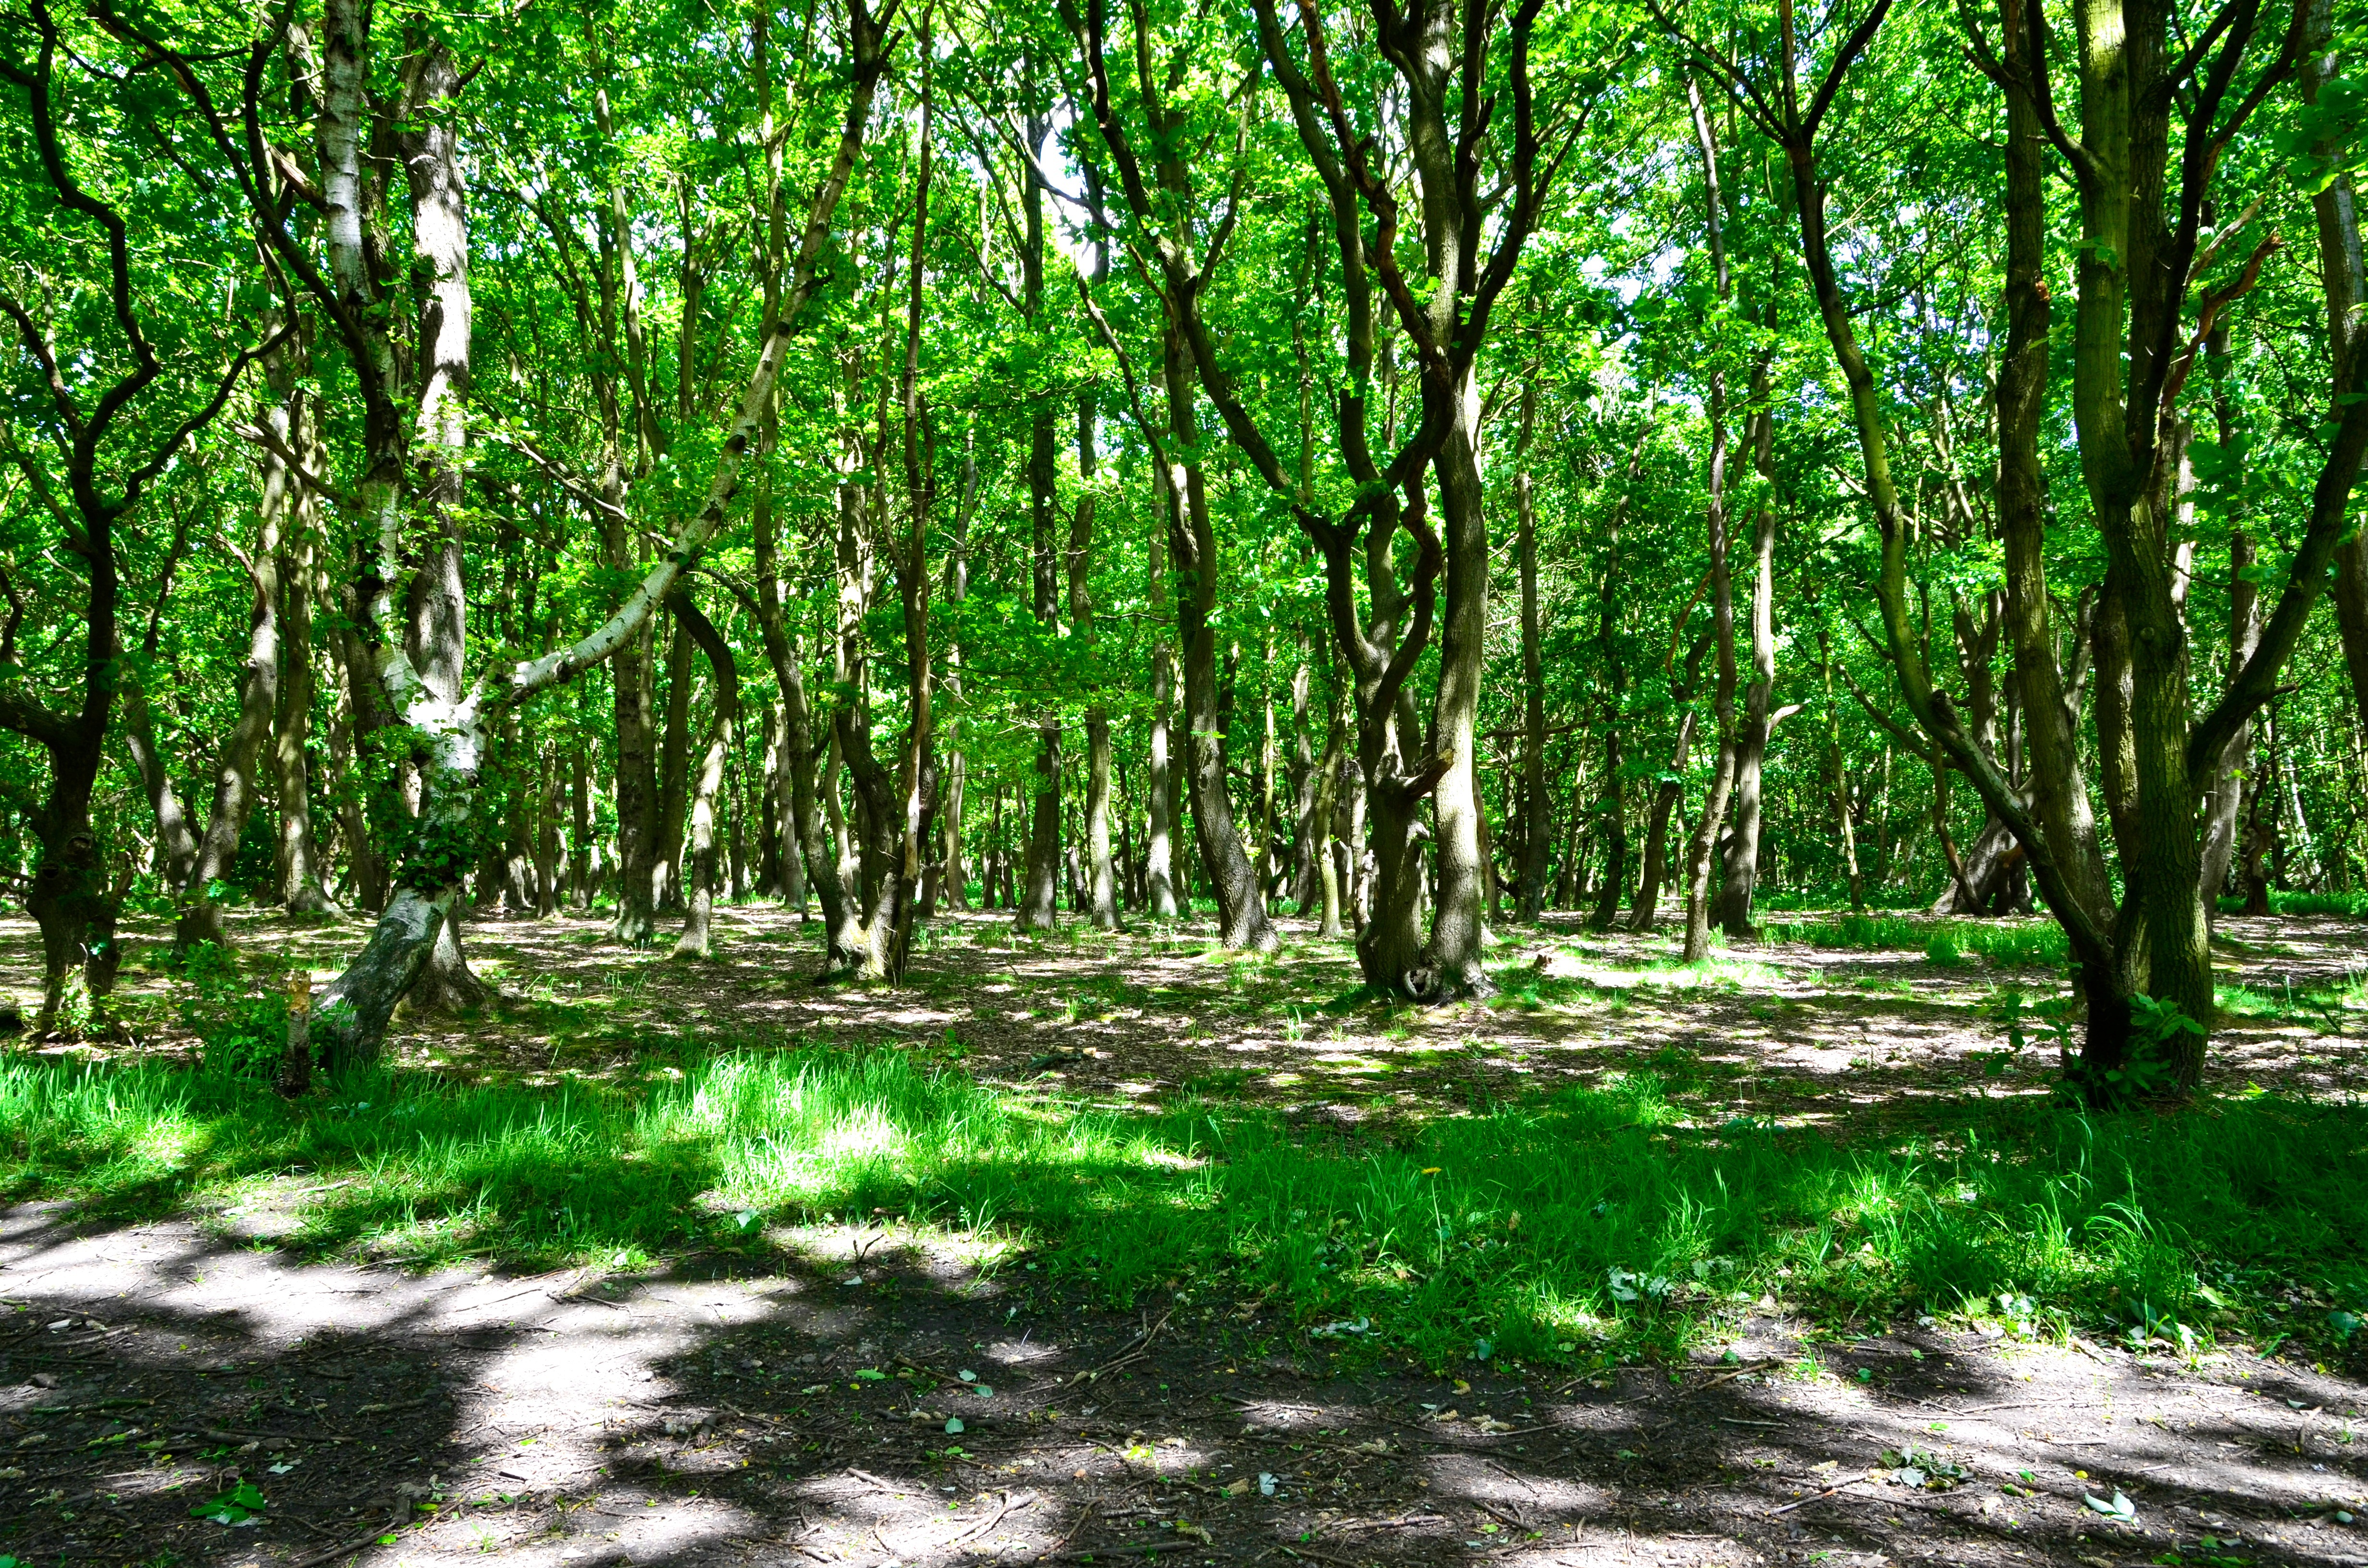
landscape, tree, nature, forest, swamp, wilderness, plant, sunlight, leaf, view, moss, foliage, green, jungle, root, vegetation, rainforest, deciduous, wetland, grove, woodland, habitat, ecosystem, the path, the road in the forest, biome, old growth forest, natural environment, geographical feature, woody plant, temperate broadleaf and mixed forest, temperate coniferous forest, land plant